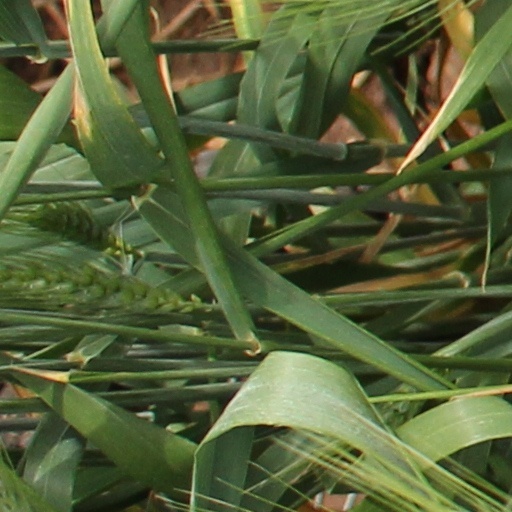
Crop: wheat